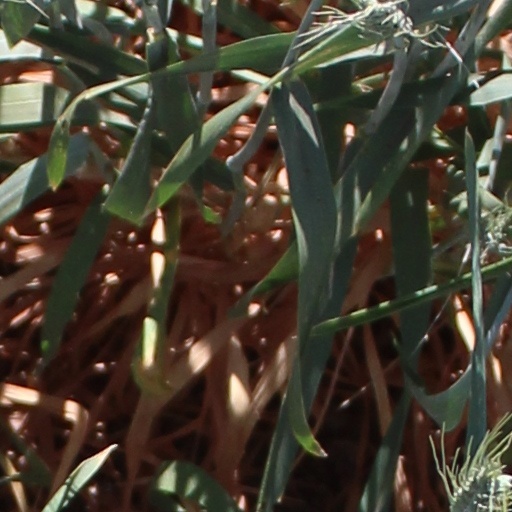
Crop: wheat